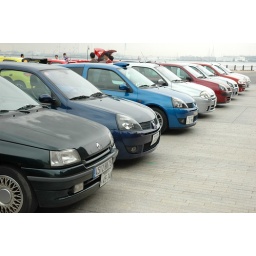
Scenery of event of French car &amp;quot;French French 2008&amp;quot; held in Yokohama red brick warehouse on June 28.